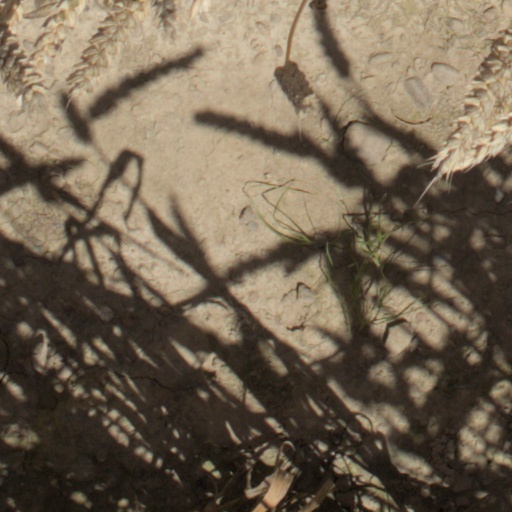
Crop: wheat